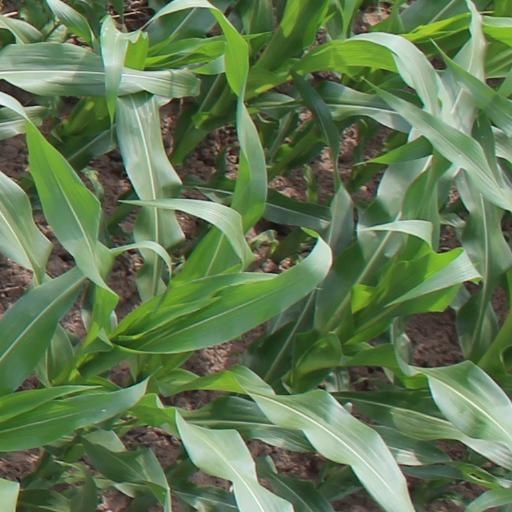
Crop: maize; corn